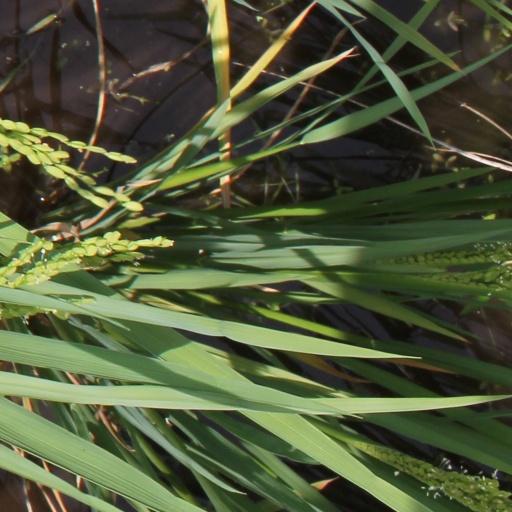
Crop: rice